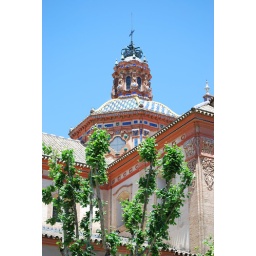
Colourful building in Seville with beautiful ceramic tiles and roof tiless